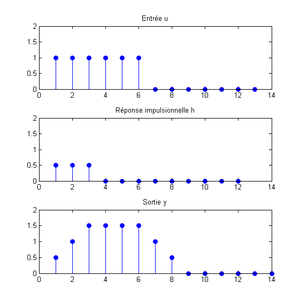
Exemple de sortie y d'un signal en fonction de son entrée u et de sa réponse impulsionnelle h (ici, des signaux binaires).
En traitement du signal, la réponse impulsionnelle d'un processus est le signal de sortie qui est obtenu lorsque l'entrée est une impulsion, c'est-à-dire une variation soudaine et brève du signal. En effet, lorsqu'une impulsion est fournie à l'entrée d'un système linéaire, la sortie n'est en général plus une impulsion, mais un signal ayant une certaine durée. La réponse impulsionnelle permet la représentation d'un système en fonction de son entrée et de sa sortie uniquement, par opposition à une représentation d'état.